5 October 1910 revolution

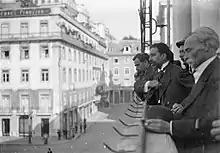
Proclamation of the Portuguese Republic by José Relvas

The situation in Rossio, with the pouring of the populace onto the streets, was very confusing but advantageous to the republicans, given the obvious public support. Machado Santos spoke to General Gorjão Henriques and invited him to keep the role of division commander, but he refused. António Carvalhal, known to be a republican sympathiser, then received command. Soon afterwards, at 9 o'clock in the morning, the Republic was proclaimed by José Relvas from the balcony of the Lisbon City Hall. A provisional government was then nominated, presided by members of the Portuguese Republican Party, with the mandate to govern the nation until a new constitution was approved.